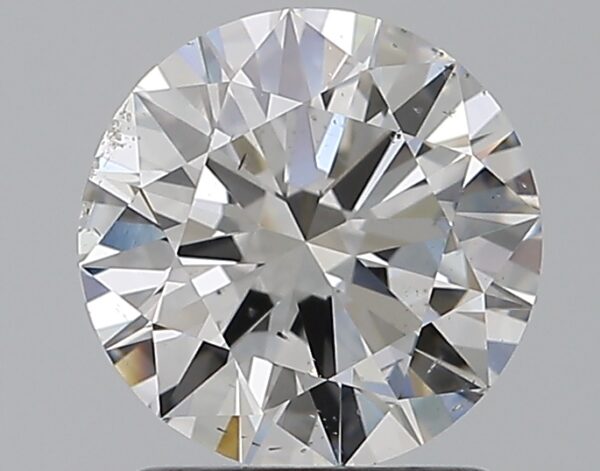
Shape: round
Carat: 1.5
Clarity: SI1
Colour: E
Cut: EX
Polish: EX
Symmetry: EX
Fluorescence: N
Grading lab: GIA
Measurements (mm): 7.36 x 7.4 x 4.44